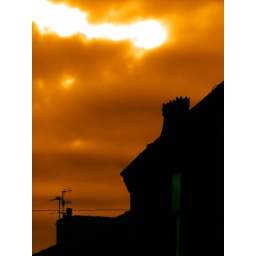
Fake sky over Hope street